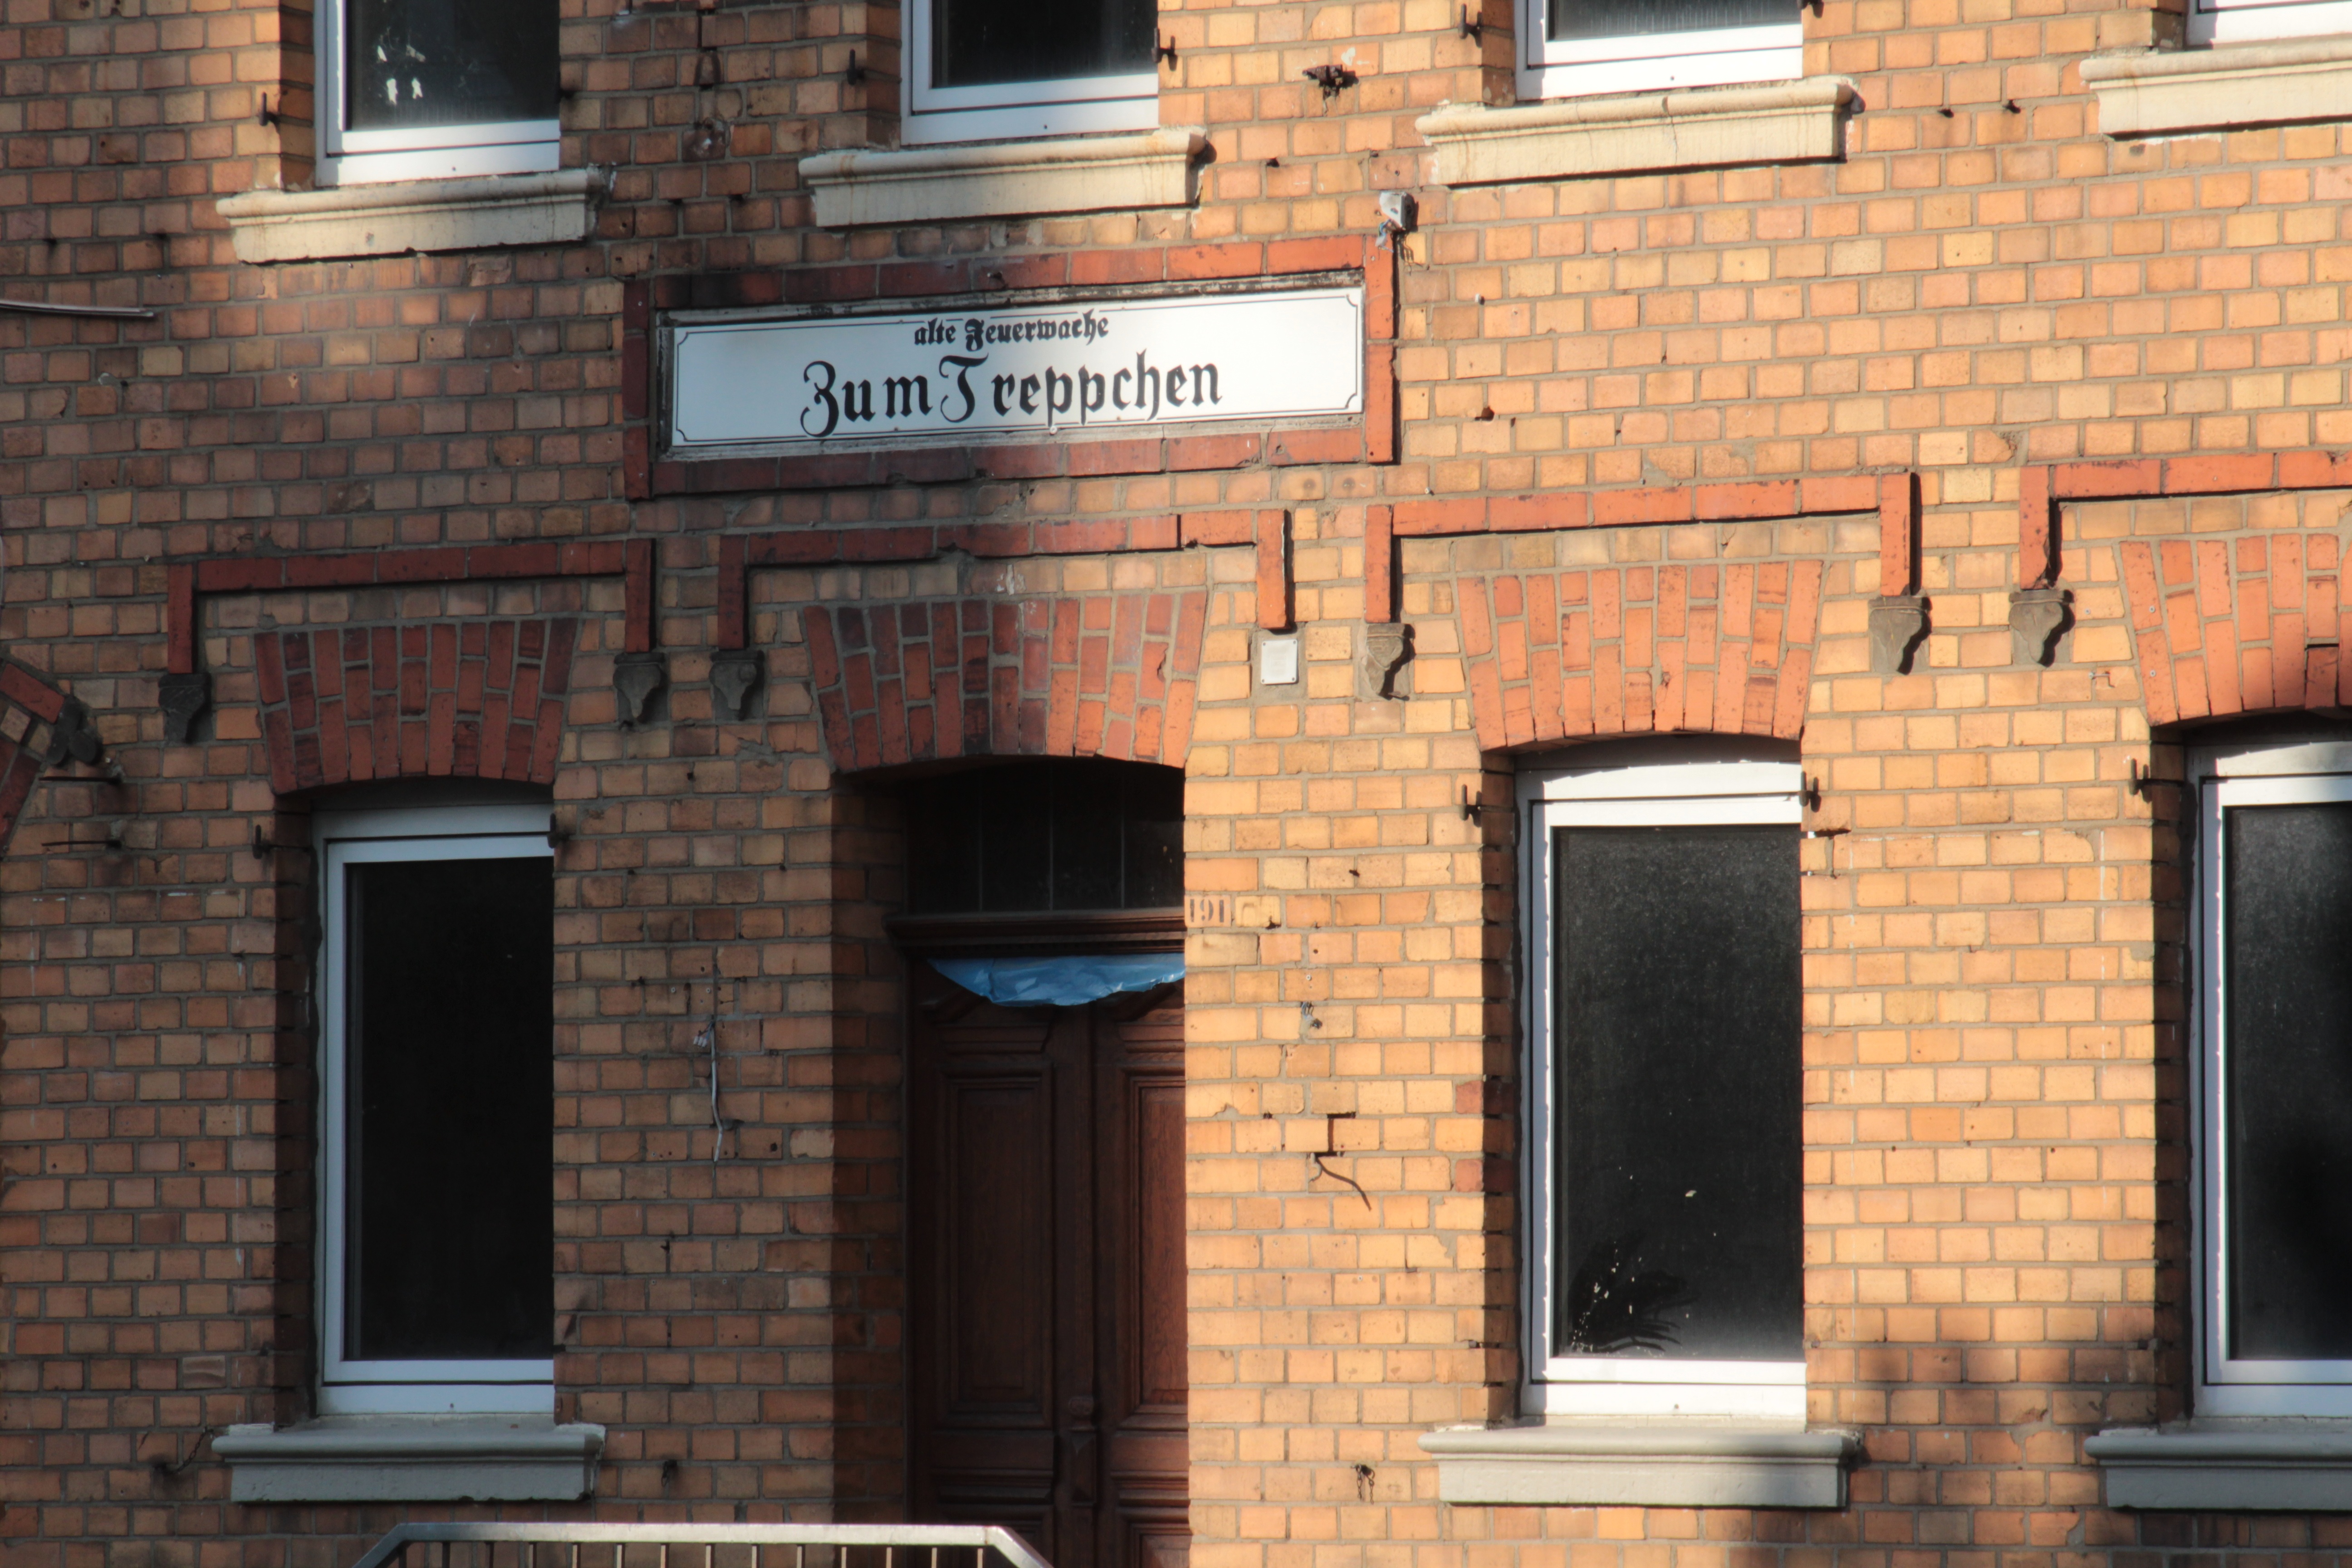
wood, photography, window, restaurant, home, wall, canon, facade, brick, lighting, interior design, old house, brickwork, stone built house, bergheim, 1200d, window covering